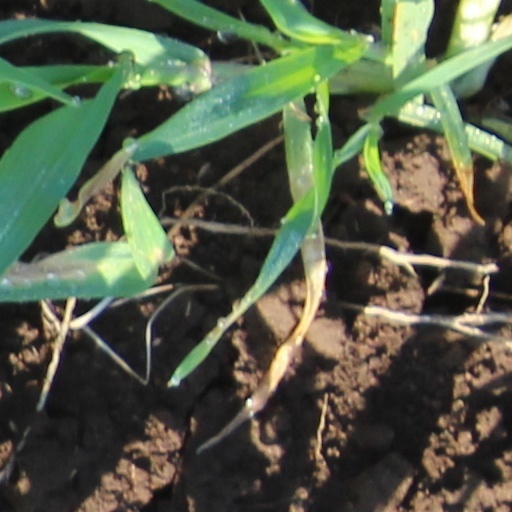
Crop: wheat